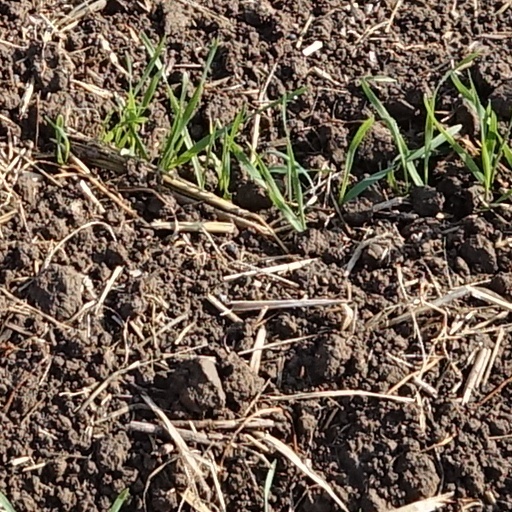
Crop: wheat